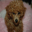
Label: dog